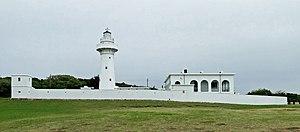
Phare d'Eluanbi, parc national de Kenting, Taiwan
Voici une liste des phares et bateaux-phares de Taiwan.